Apple A13

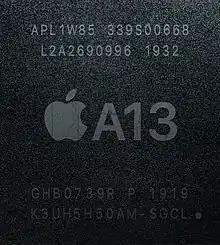

The Apple A13 Bionic is a 64-bit ARM-based system on a chip (SoC), designed by Apple Inc., part of the Apple silicon series. It appears in the iPhone 11, 11 Pro/Pro Max, the iPad (9th generation), the iPhone SE (2nd generation) and the Studio Display. Apple states that the two high performance cores are 20% faster with 30% lower power consumption than the Apple A12's, and the four high efficiency cores are 20% faster with 30% lower power consumption than the A12's.